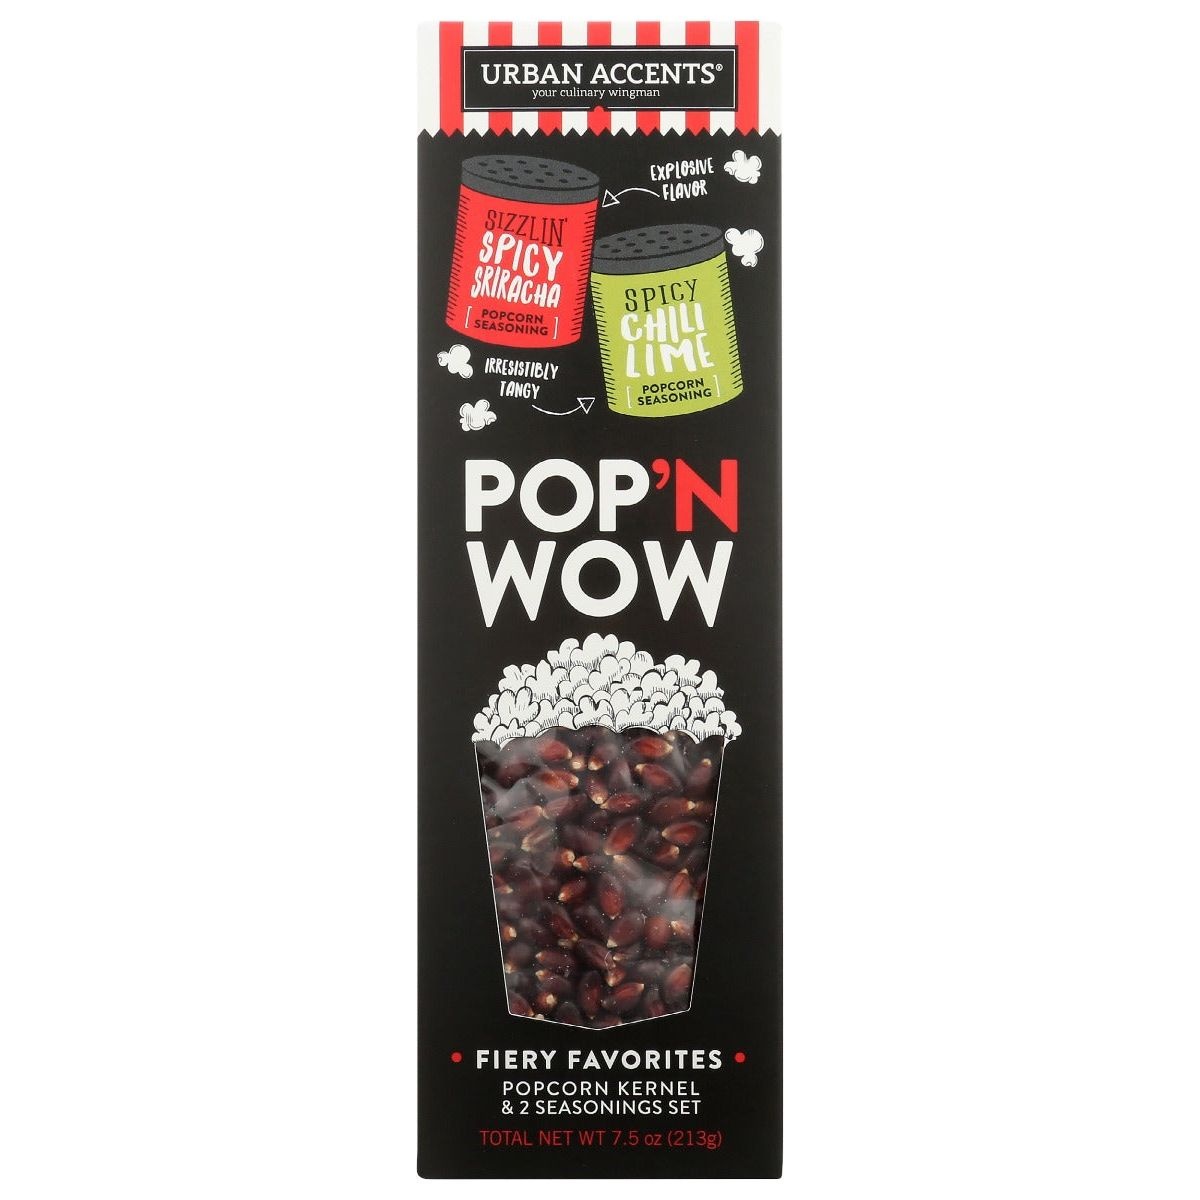
URBAN ACCENTS: Fiery Favorites Popcorn Kernels & 2 Seasoning Sets, 7.5 oz
Brand: URBAN ACCENTS
The perfect set of flavors for your favorite flick! Mini versions of our natural popcorn seasonings and Non-GMO Project Verified kernels to cure all your cravings! Also makes a great gift for the movie buff (or snack addict) in your life.
Category: Home & Garden > Kitchen & Dining > Kitchen Appliance Accessories > Popcorn Maker Accessories > Popcorn Kernels